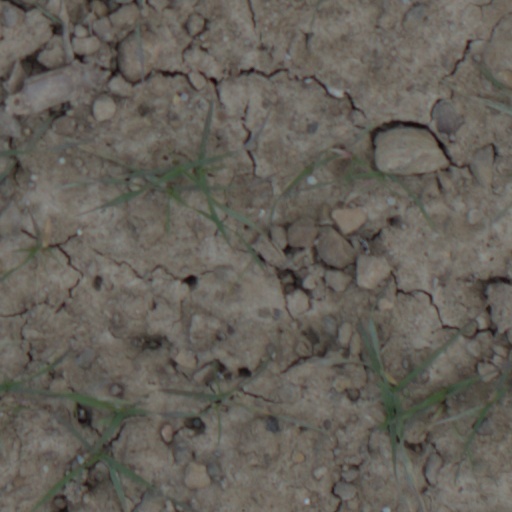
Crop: wheat